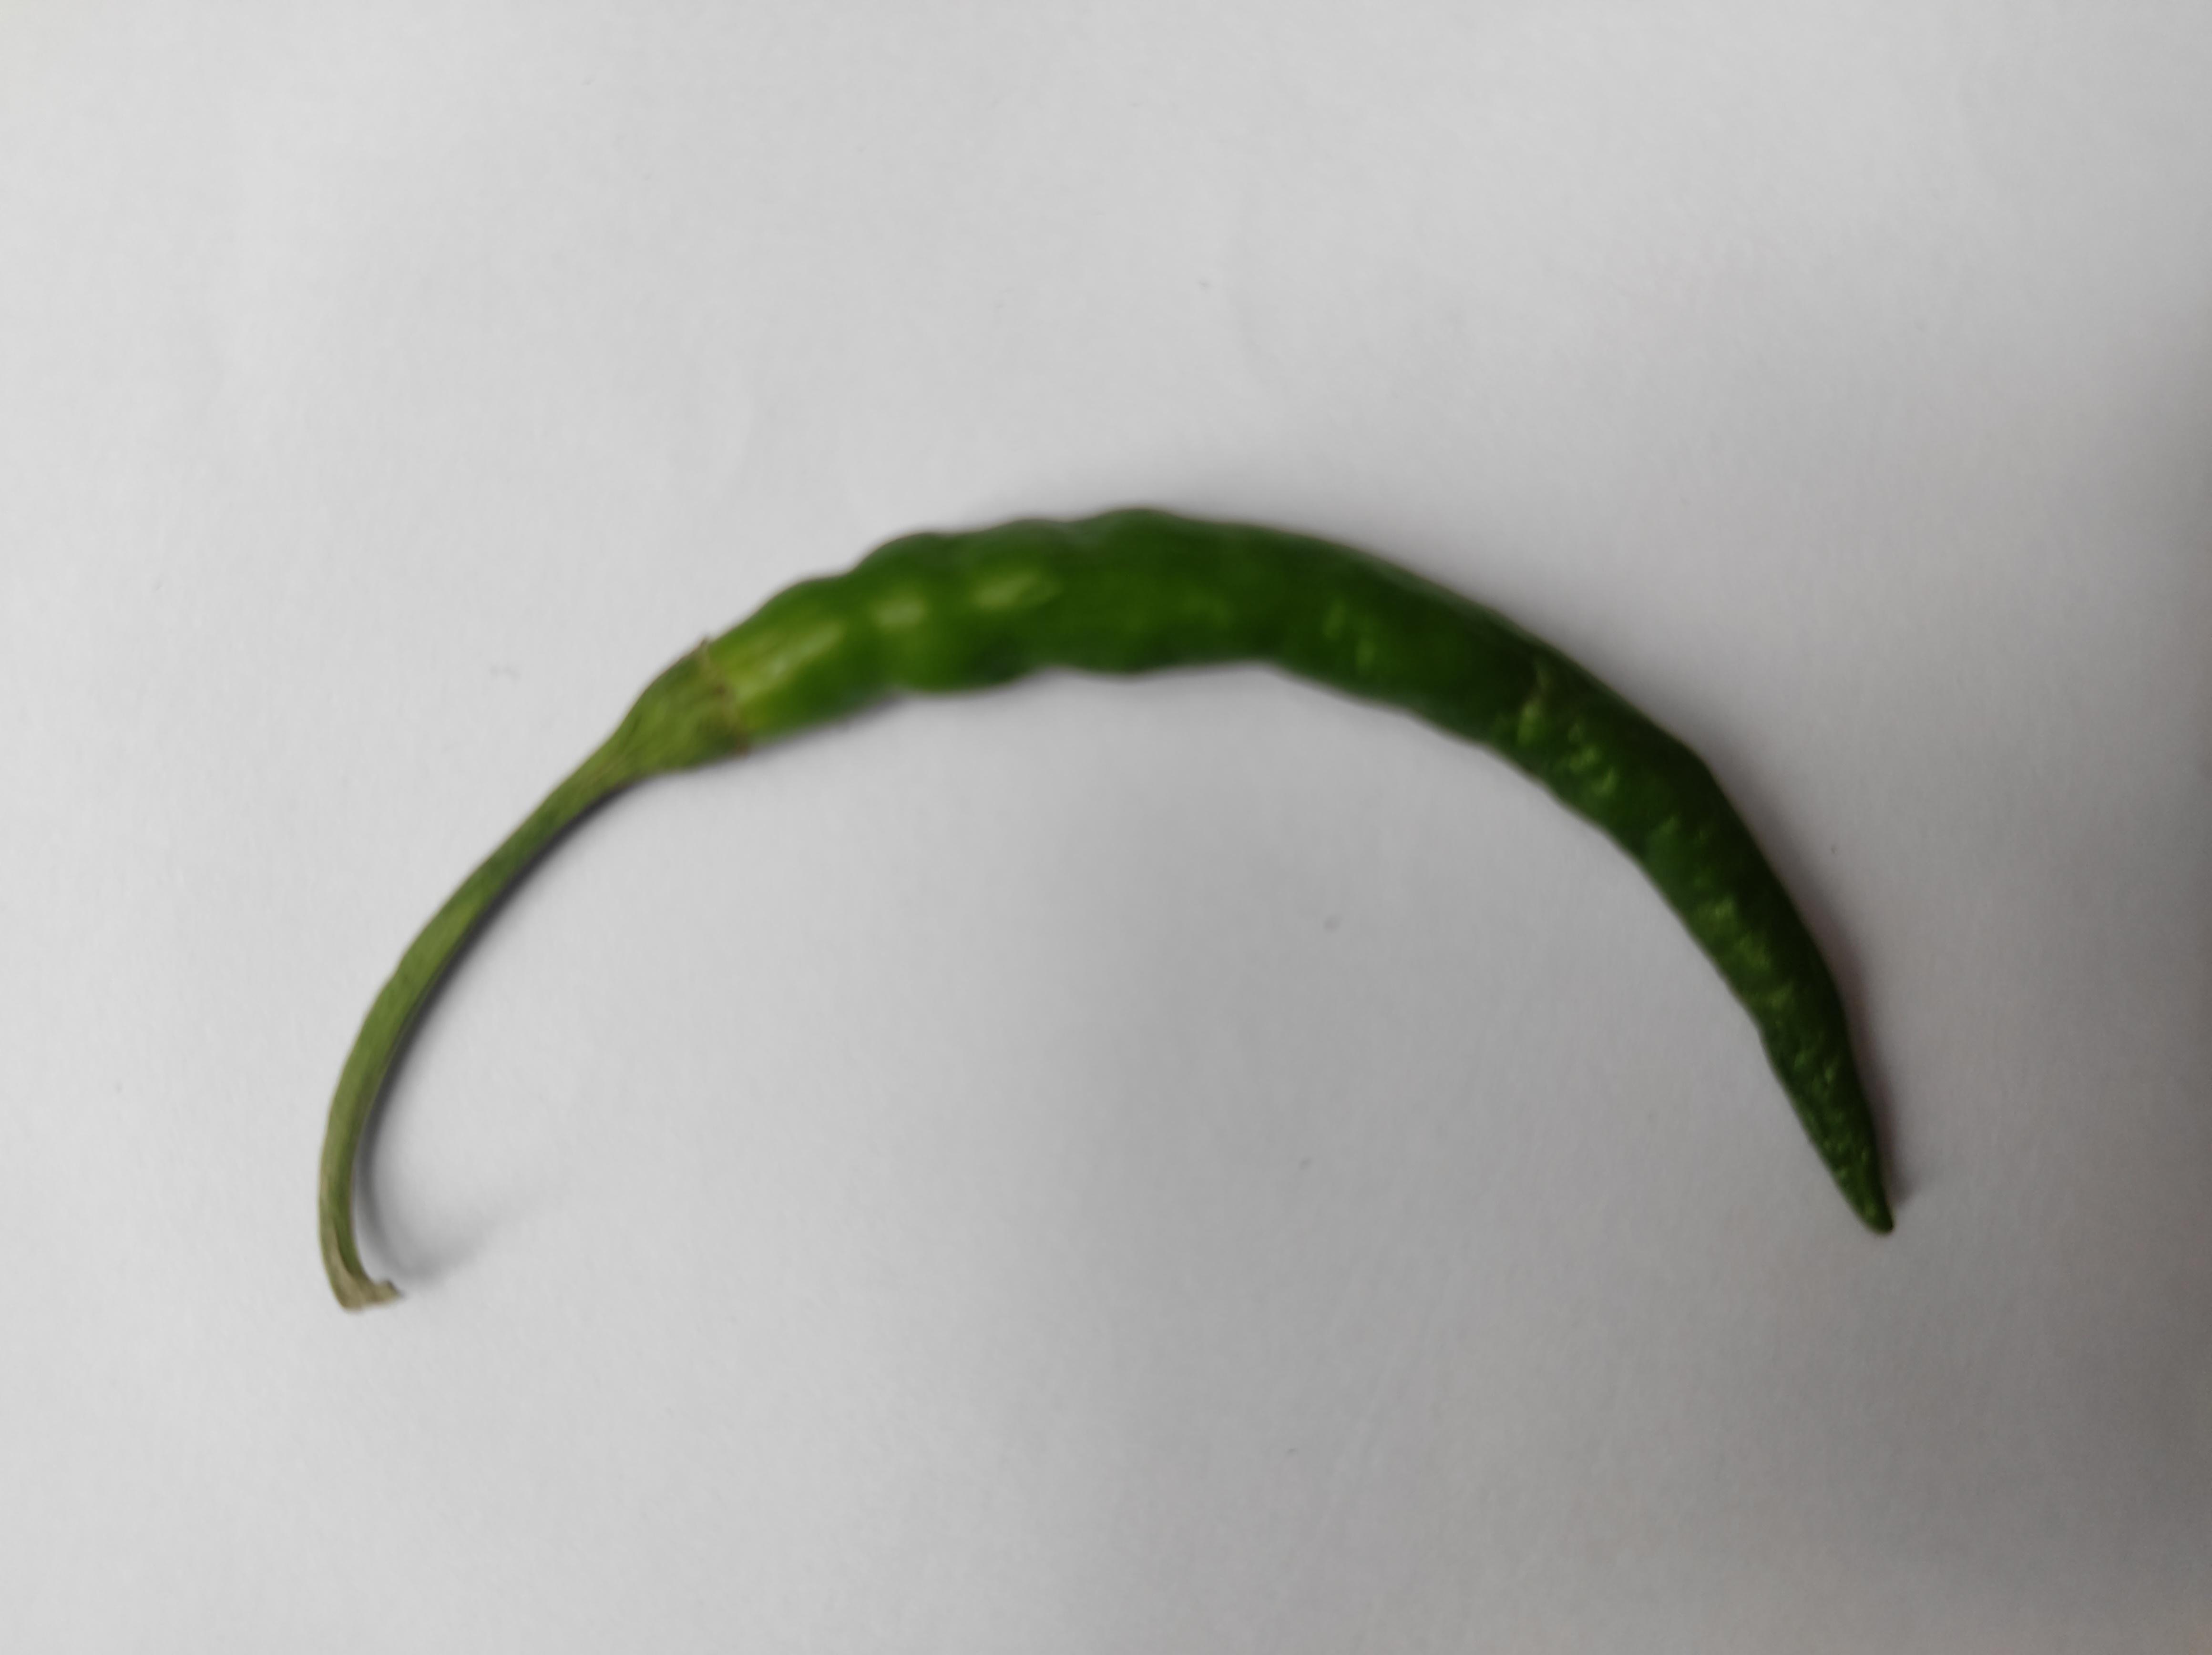
Label: Green Chili